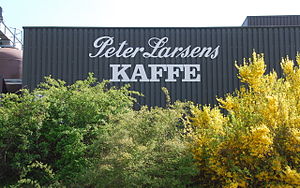
Peter Larsens Kaffe
Facaden på hovedsædet i Viborg.